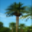
Label: palm_tree